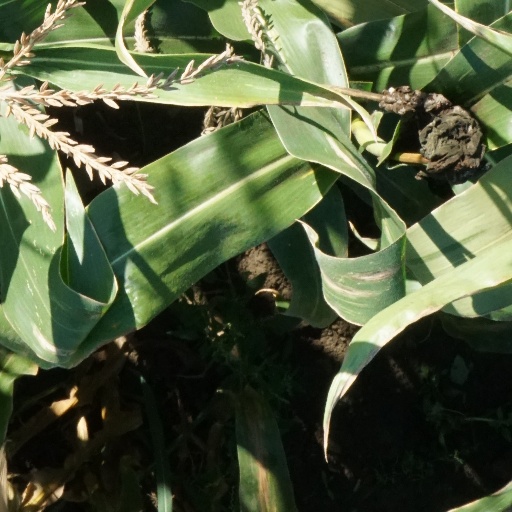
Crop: maize; corn